Space Gun (video game)

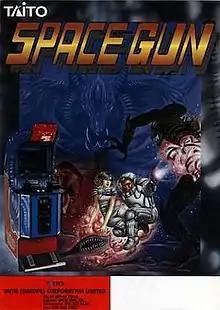
Arcade flyer featuring the arcade cabinet with foot pedals and artwork depicting a fight between a human and an alien.

is a 1990 first-person shooter arcade game released by Taito. The game is set aboard a crippled space station that has been overrun by hostile alien creatures. The objective is to rescue human crew members while destroying the alien creatures. The game lets the player shoot limbs off the creatures, resulting in blood splatters.